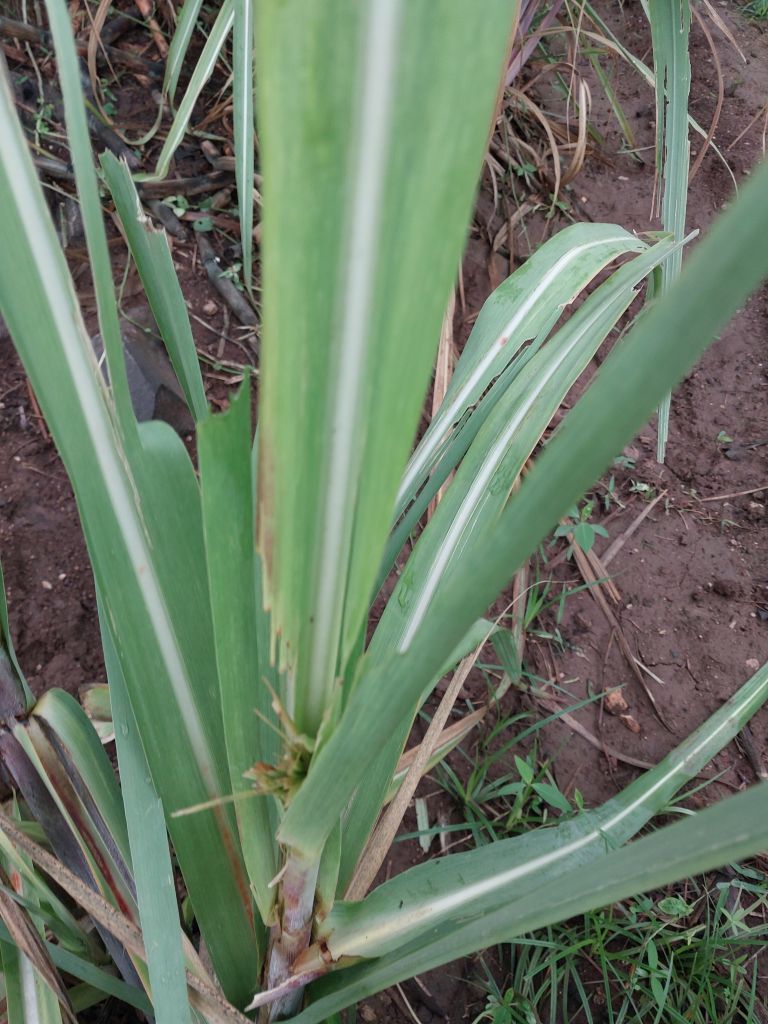
Label: Pokkah Boeng